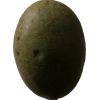
Label: nut